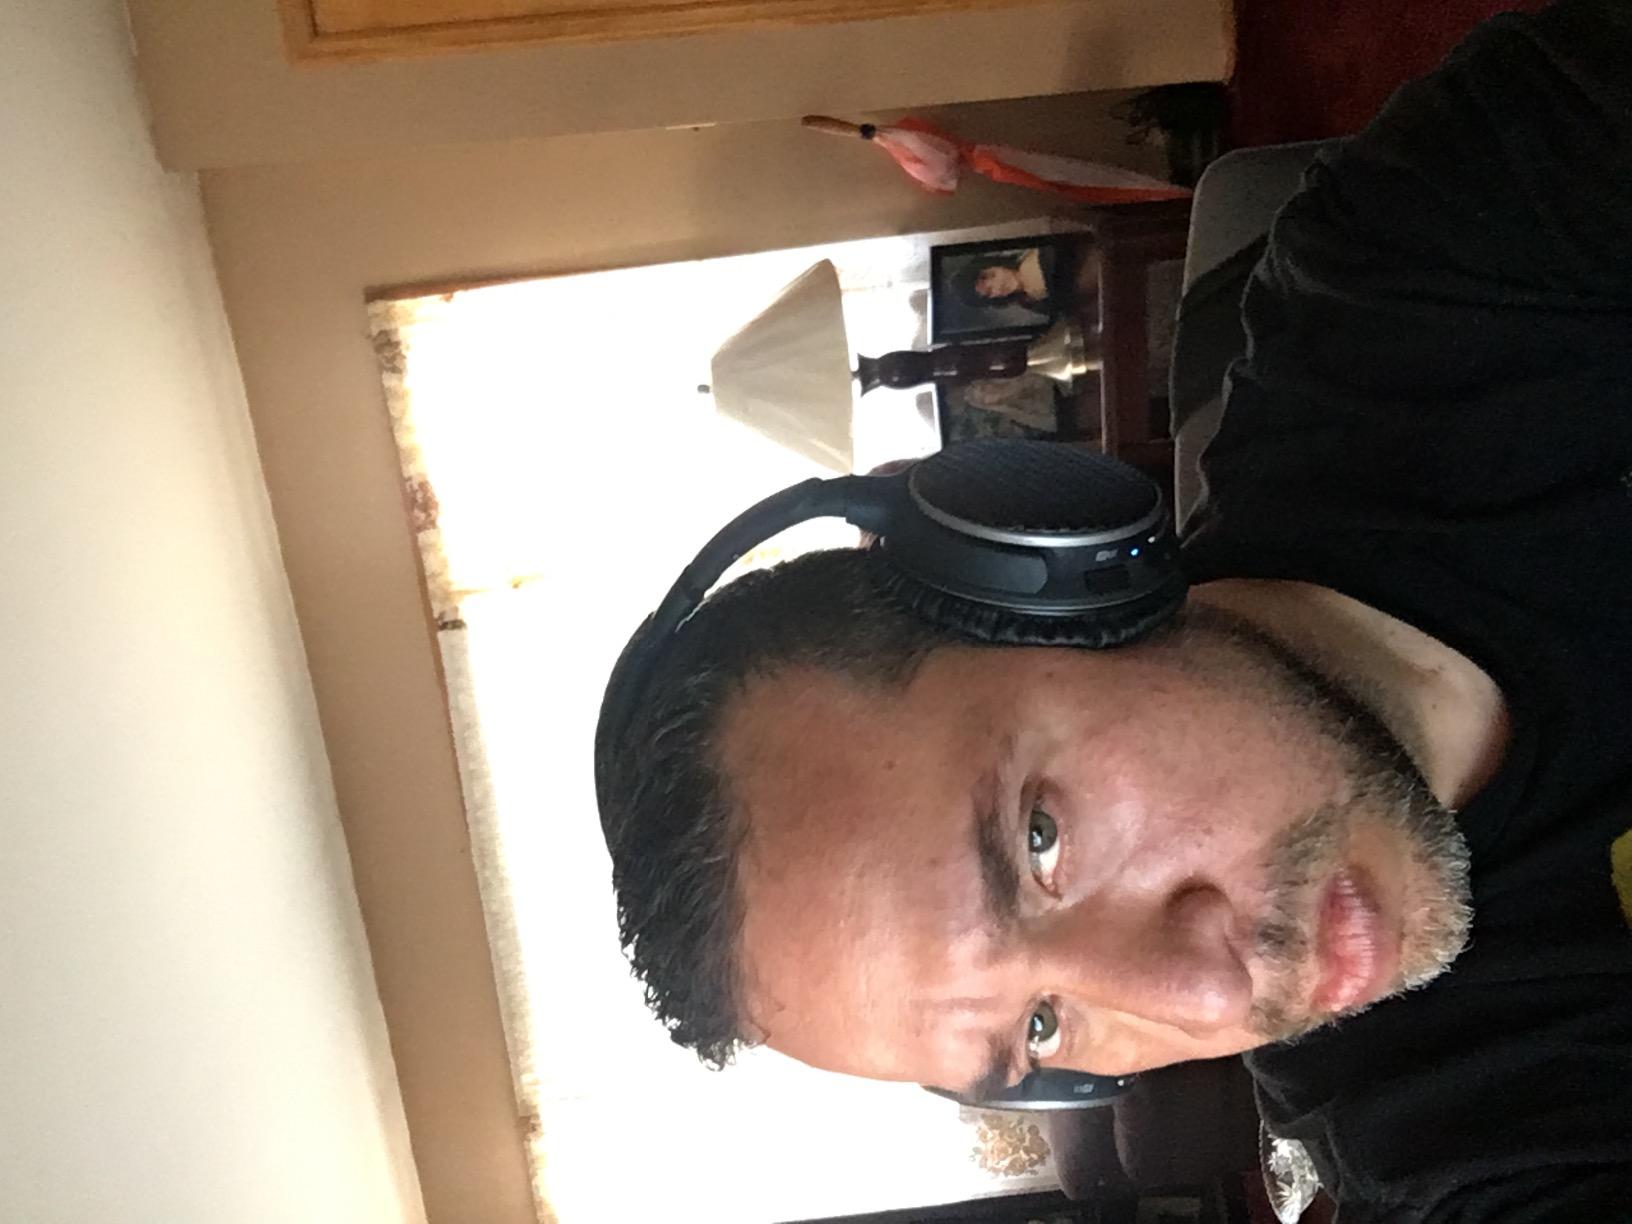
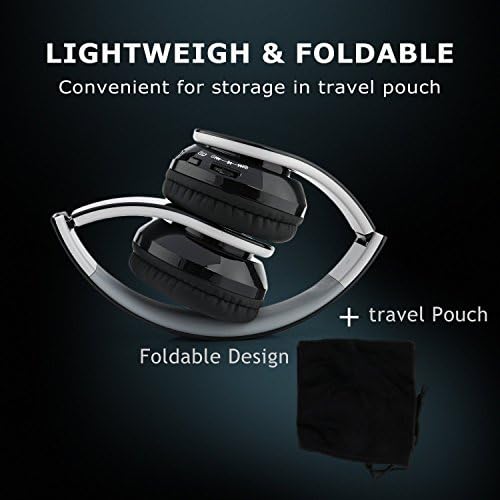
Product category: headphones
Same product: no